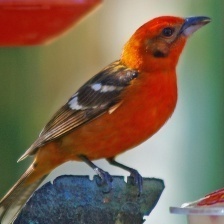
Species: FLAME TANAGER
Scientific name: PIRANGA BIDENTATA